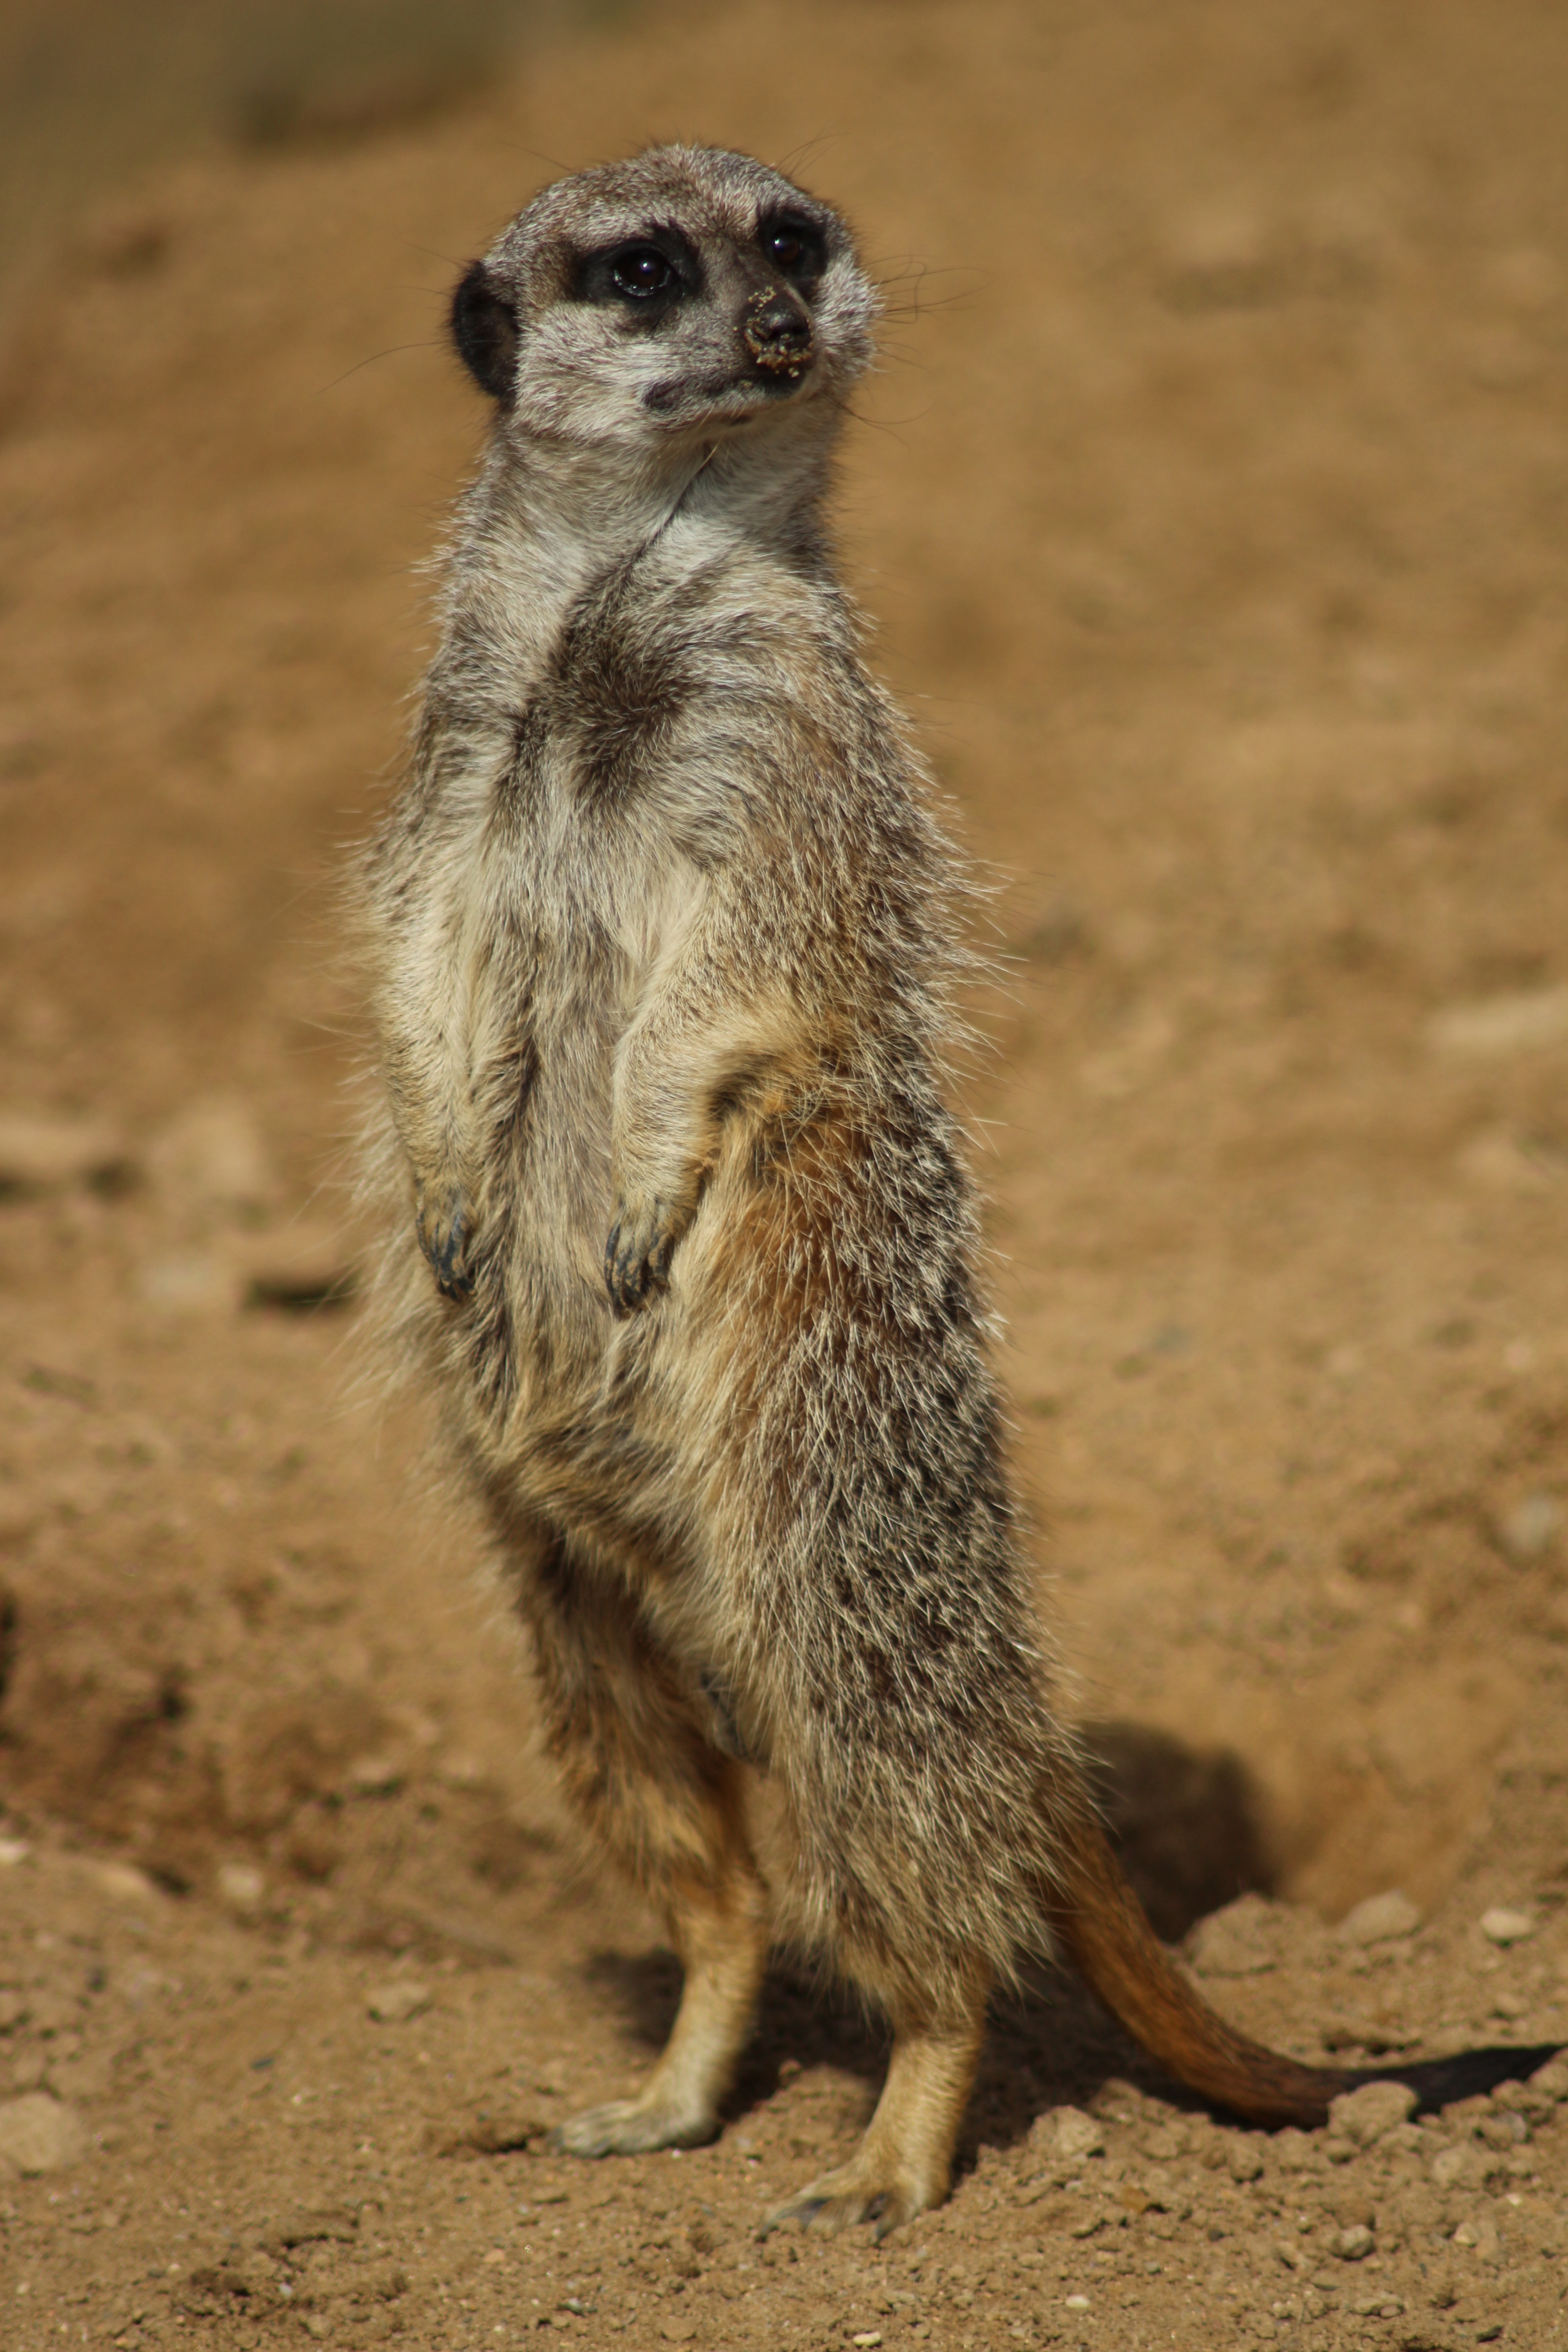
animal, wildlife, zoo, small, mammal, fauna, whiskers, vertebrate, meerkat, mongoose, viverridae